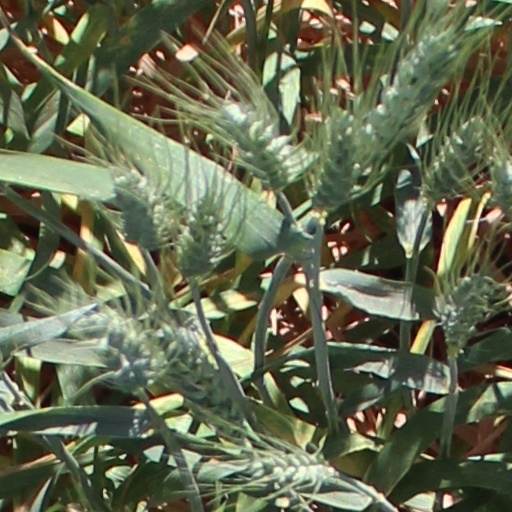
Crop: wheat